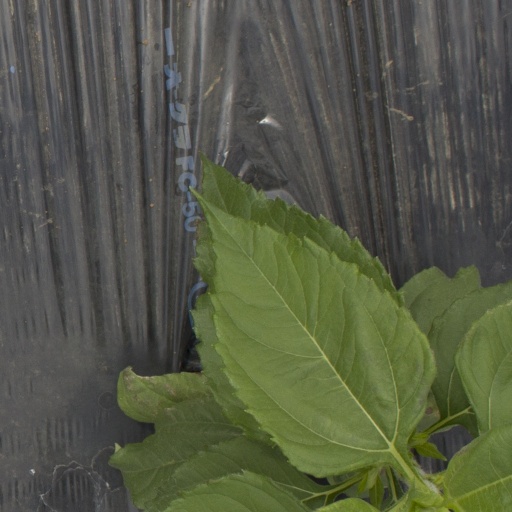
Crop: Jerusalem artichoke